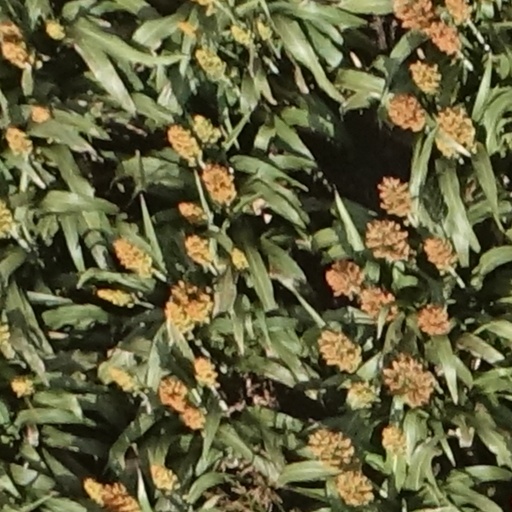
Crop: sorghum